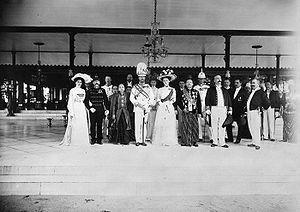
En Indonésie, Susuhunan ou sunan est le titre porté par les rois de Mataram et par les souverains de Surakarta qui leur ont succédé.